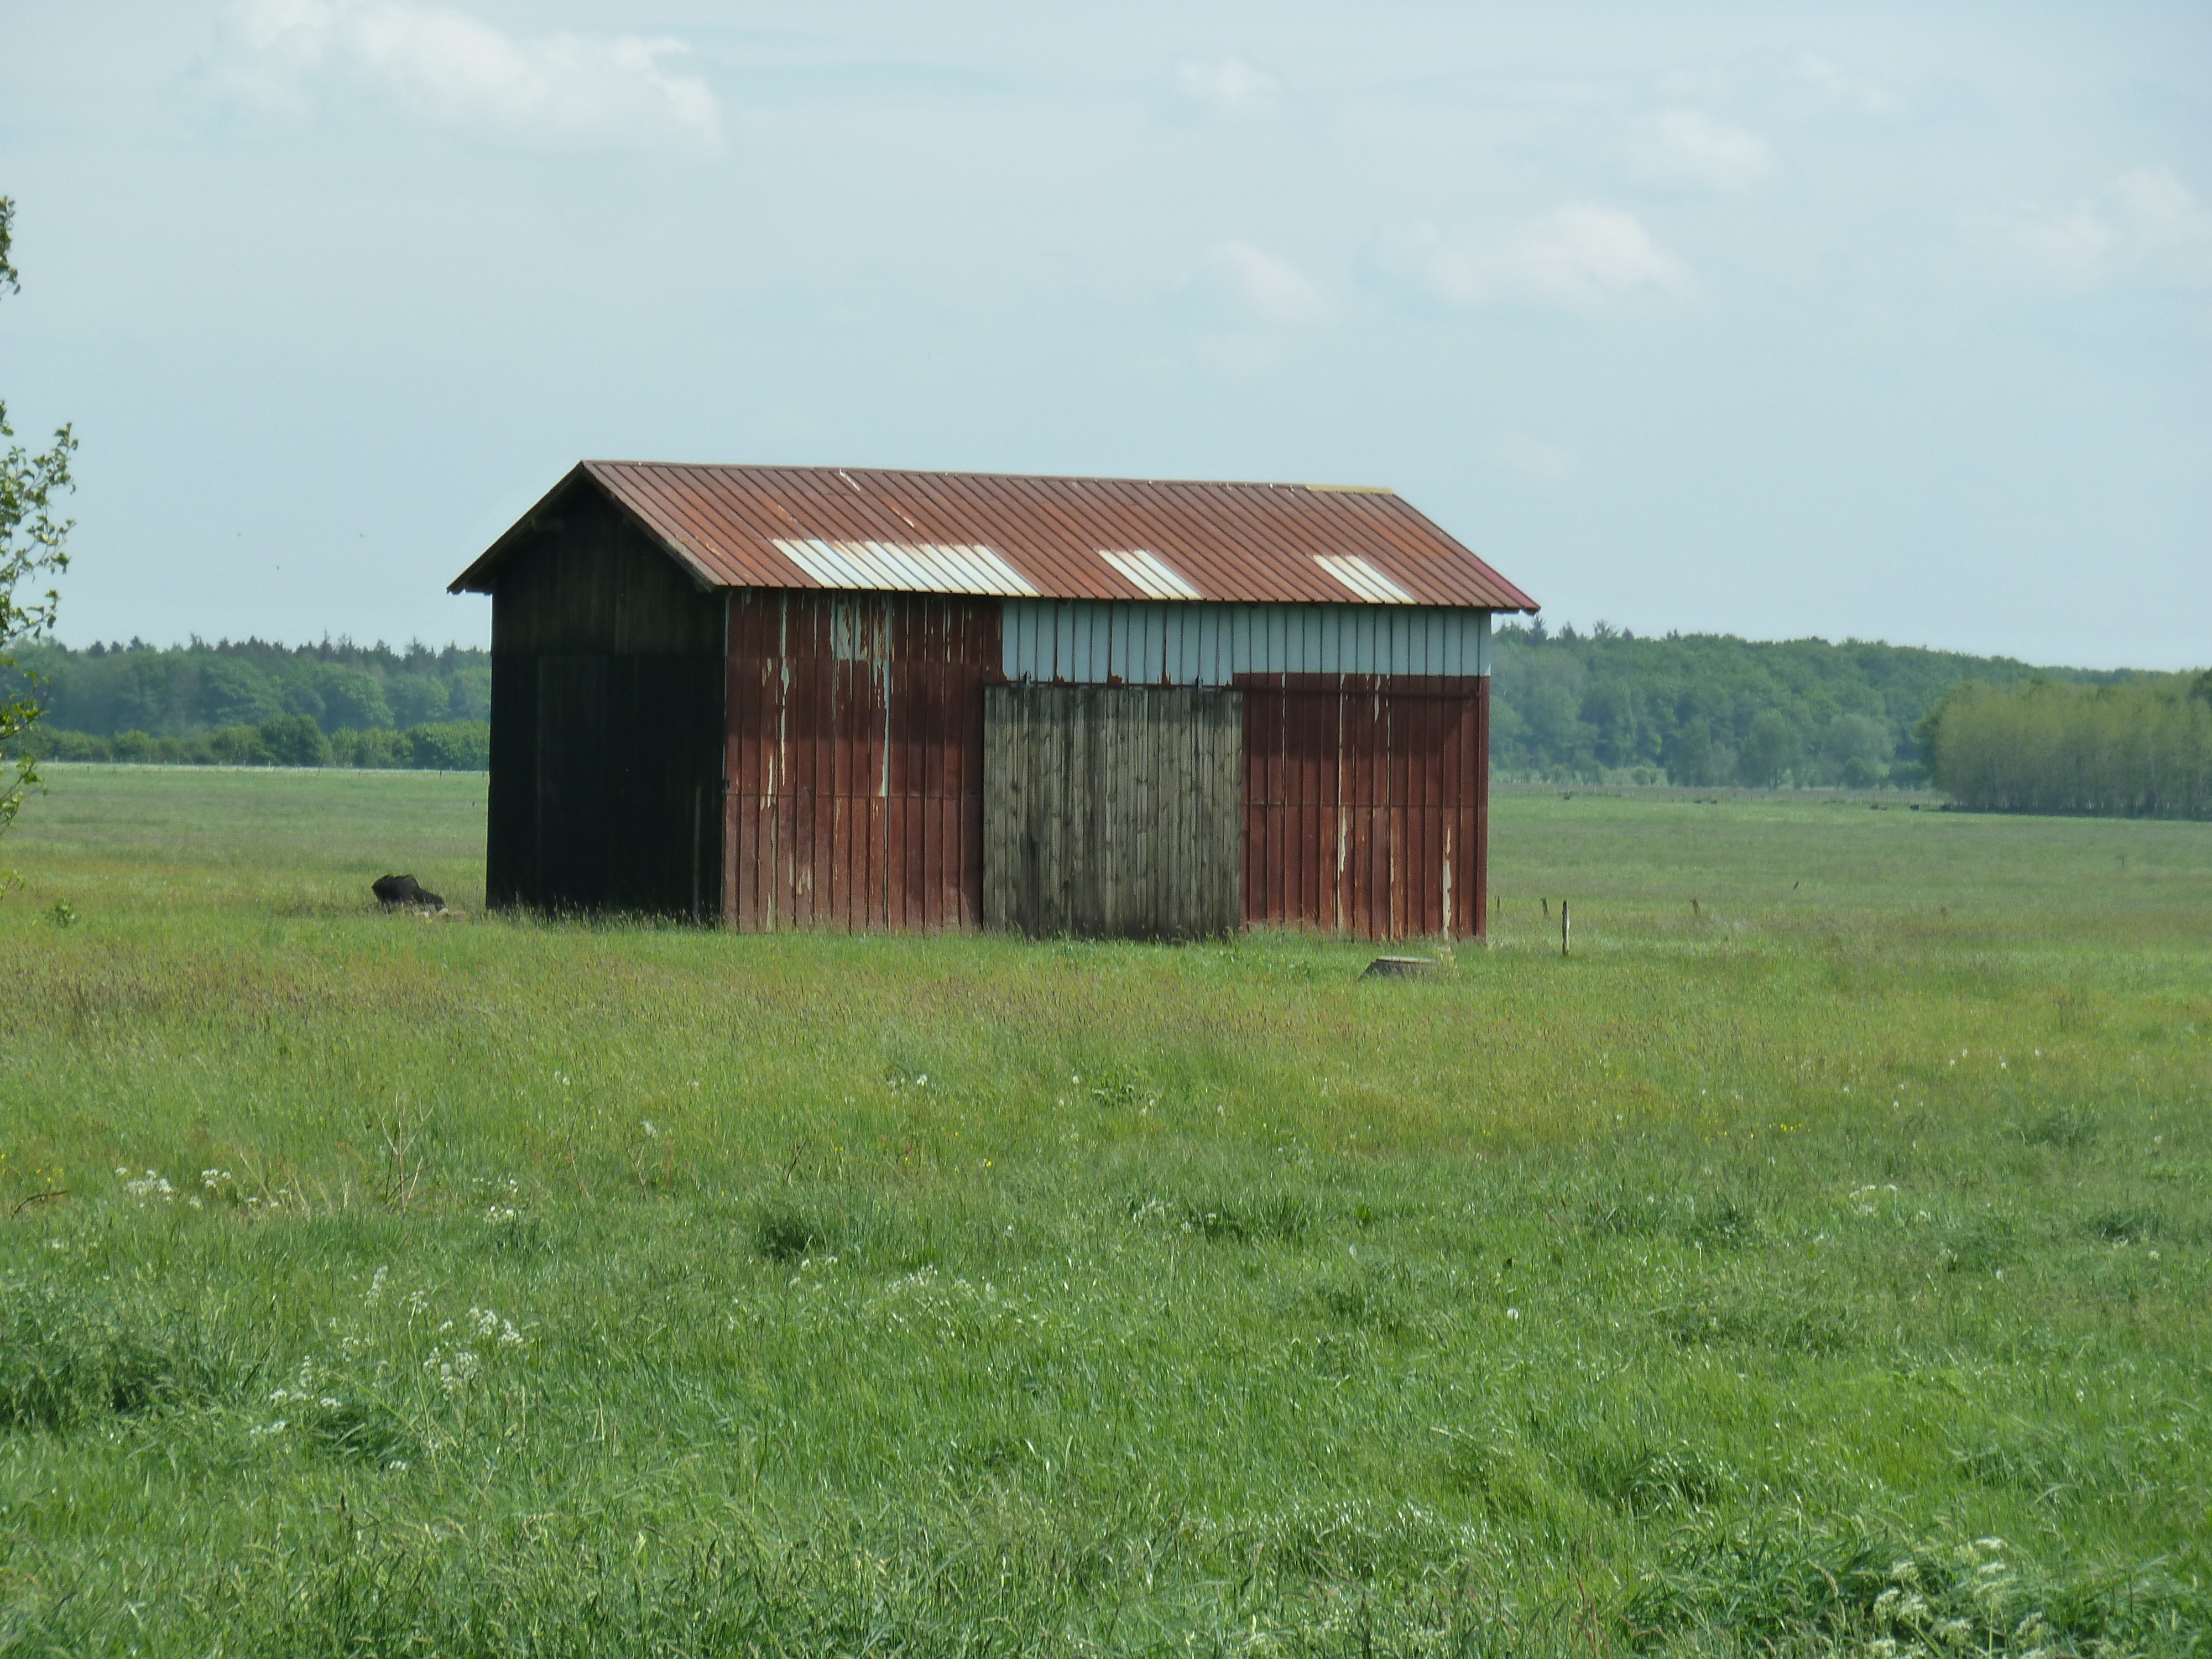
landscape, nature, grass, sky, field, farm, meadow, prairie, building, barn, shed, summer, hut, shack, rural, pasture, ranch, scale, agriculture, plain, grassland, rural area, land lot